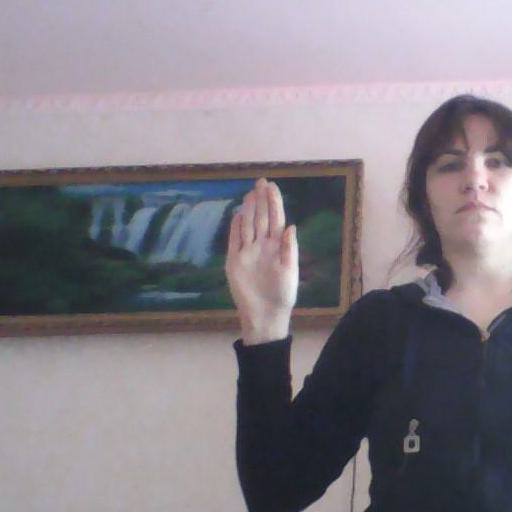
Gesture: stop